Lindisfarne

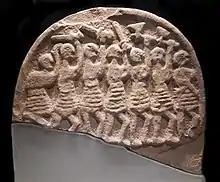
"Lindisfarne Stone", also known as "Viking Raider Doomsday Stone", Northumbrian carved gravestone, 9th-century, found in Lindisfarne. The armed warriors are perhaps Viking raiders.

Northumbria's patron saint, Cuthbert, was a monk and later abbot of the monastery. St Cuthbert has been described as “possibly the most venerated saint in England”. Cuthbert's miracles and life are recorded by Bede. Cuthbert was Bishop of Lindisfarne from 684 through 686, shortly before his death. An anonymous "Life of Cuthbert" written at Lindisfarne is the oldest extant piece of English historical writing.